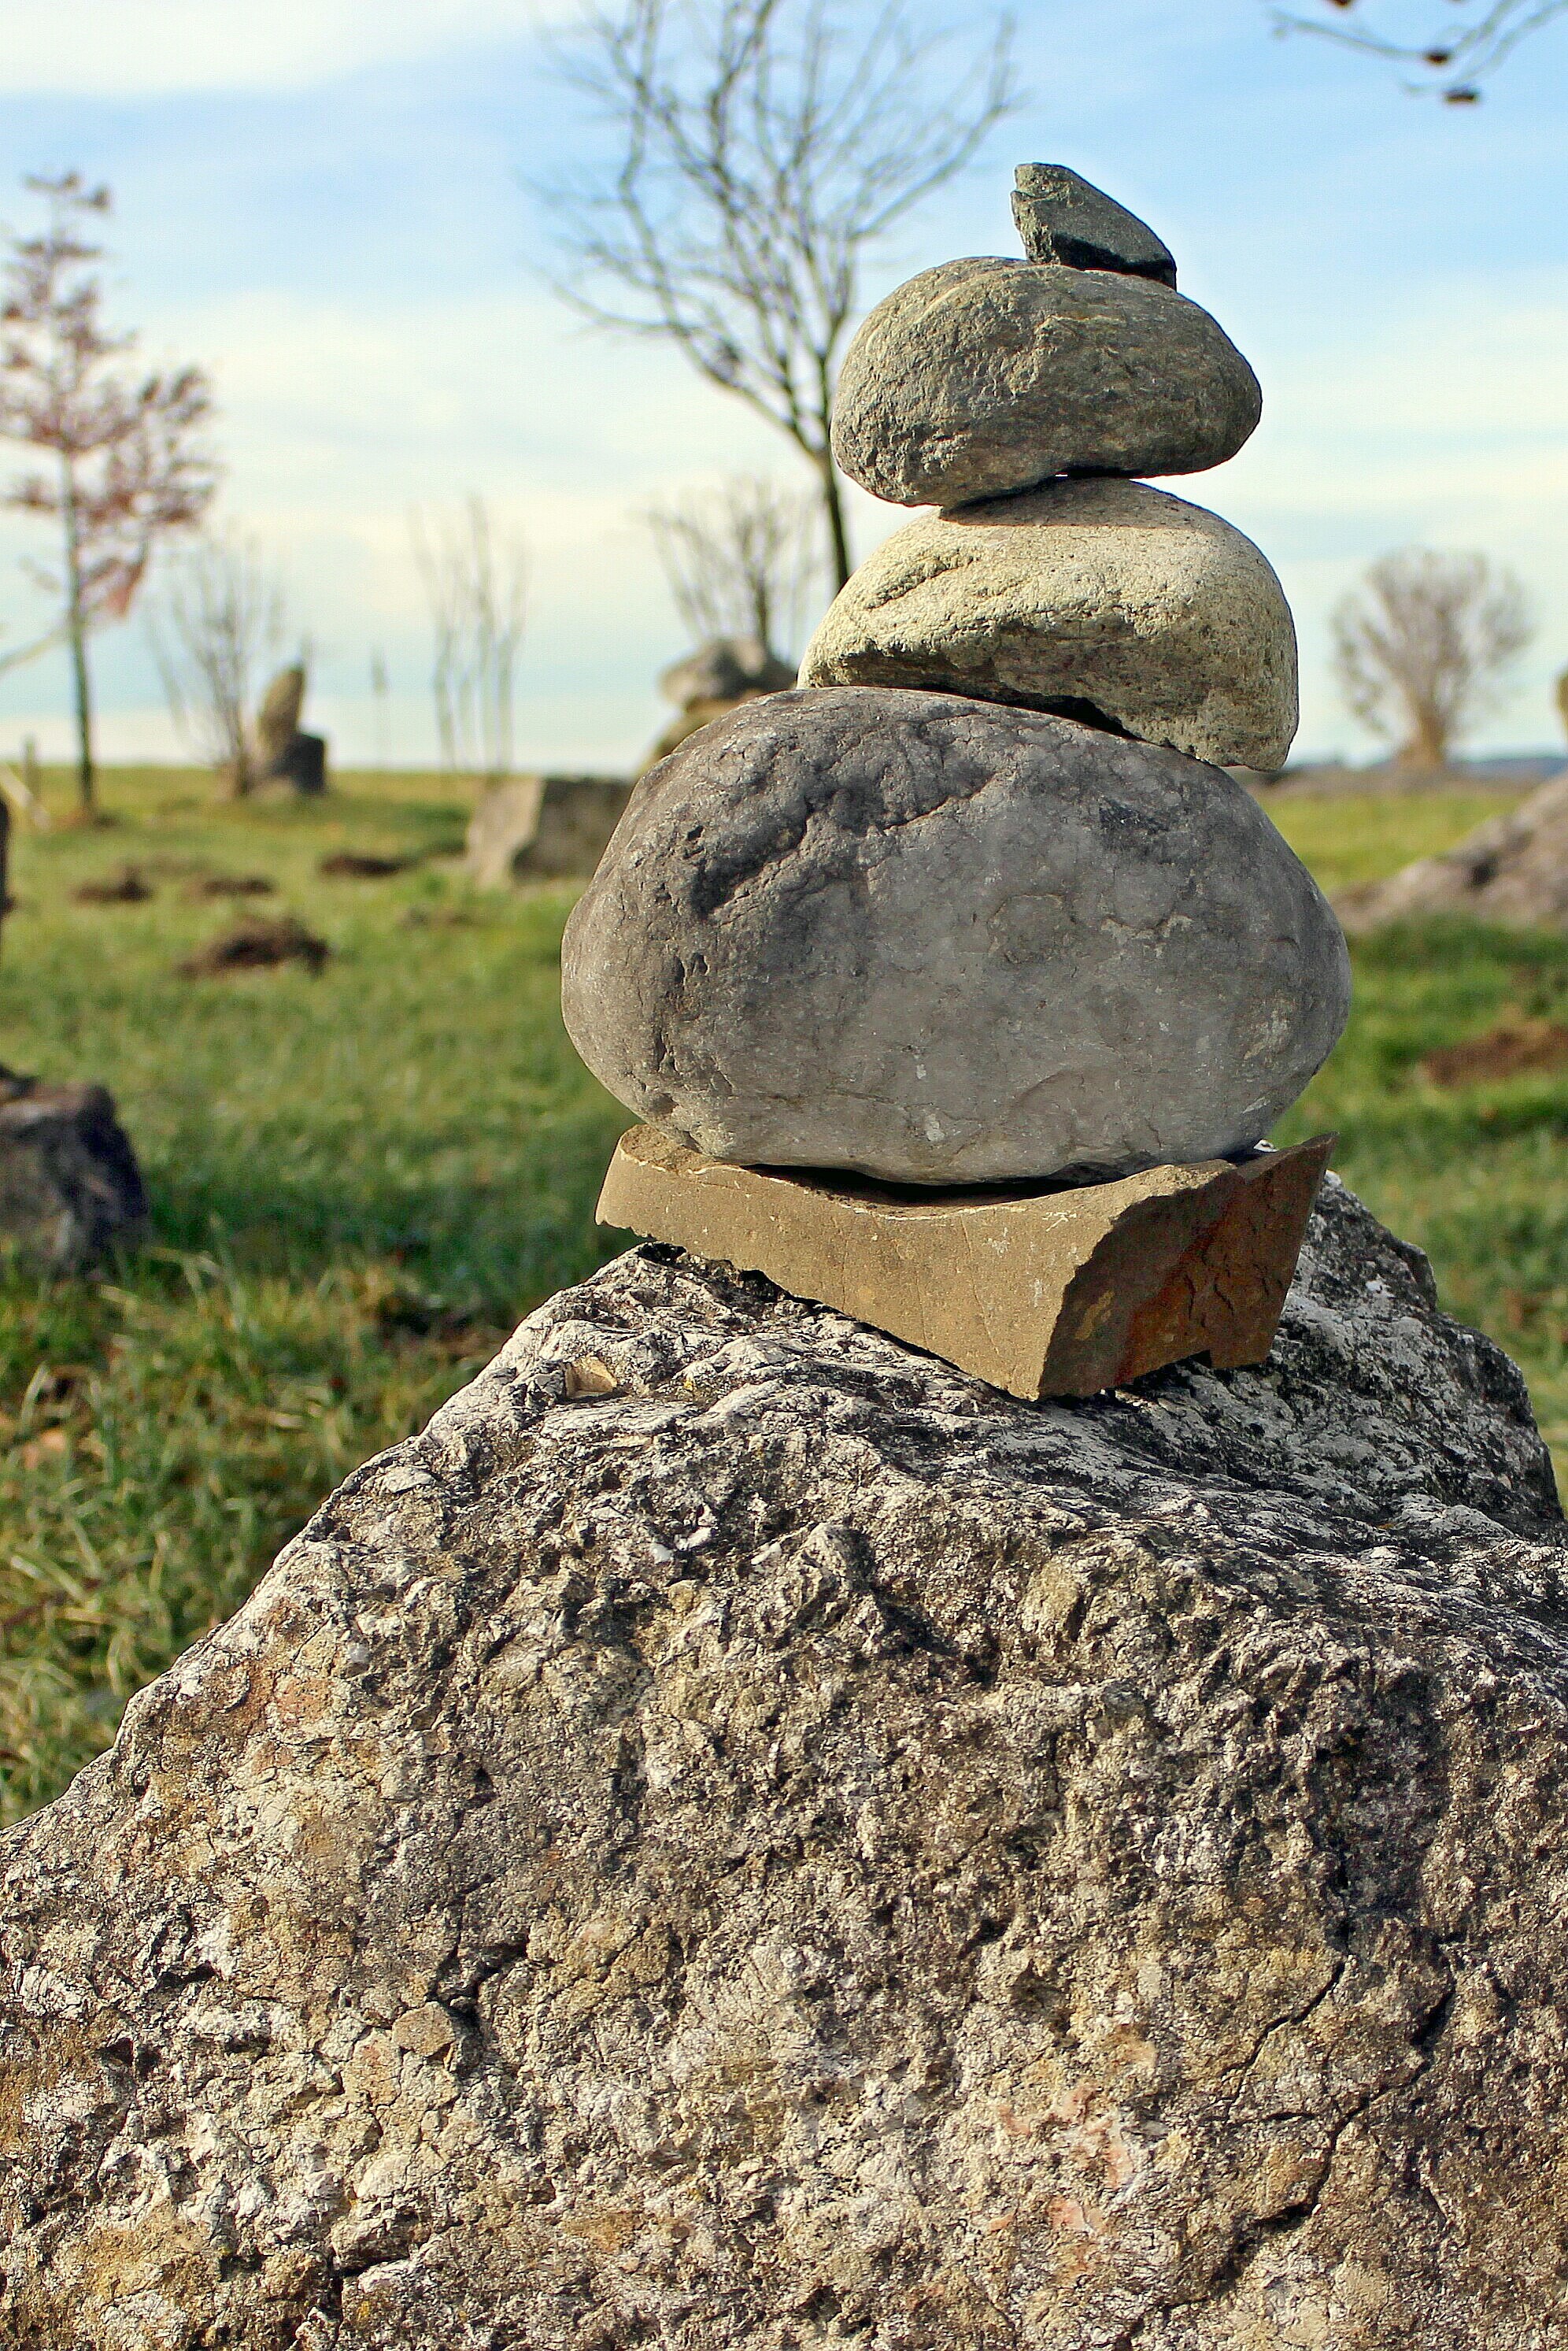
nature, rock, hill, stone, monument, statue, tower, balance, autumn, landmark, material, stone tower, sculpture, stones, geology, temple, towers, scree, signpost, boulder, stone hill, ancient history, steinmann